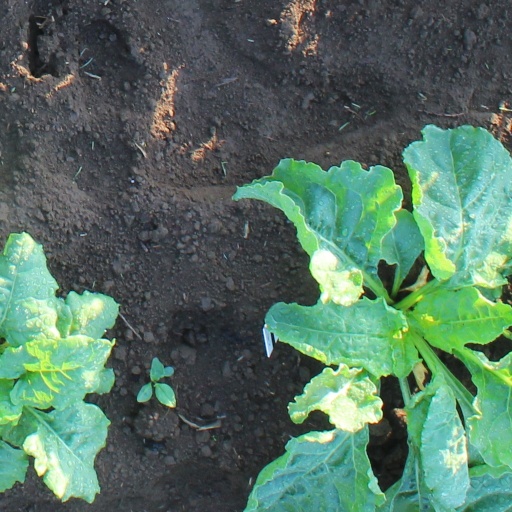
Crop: sugar beet